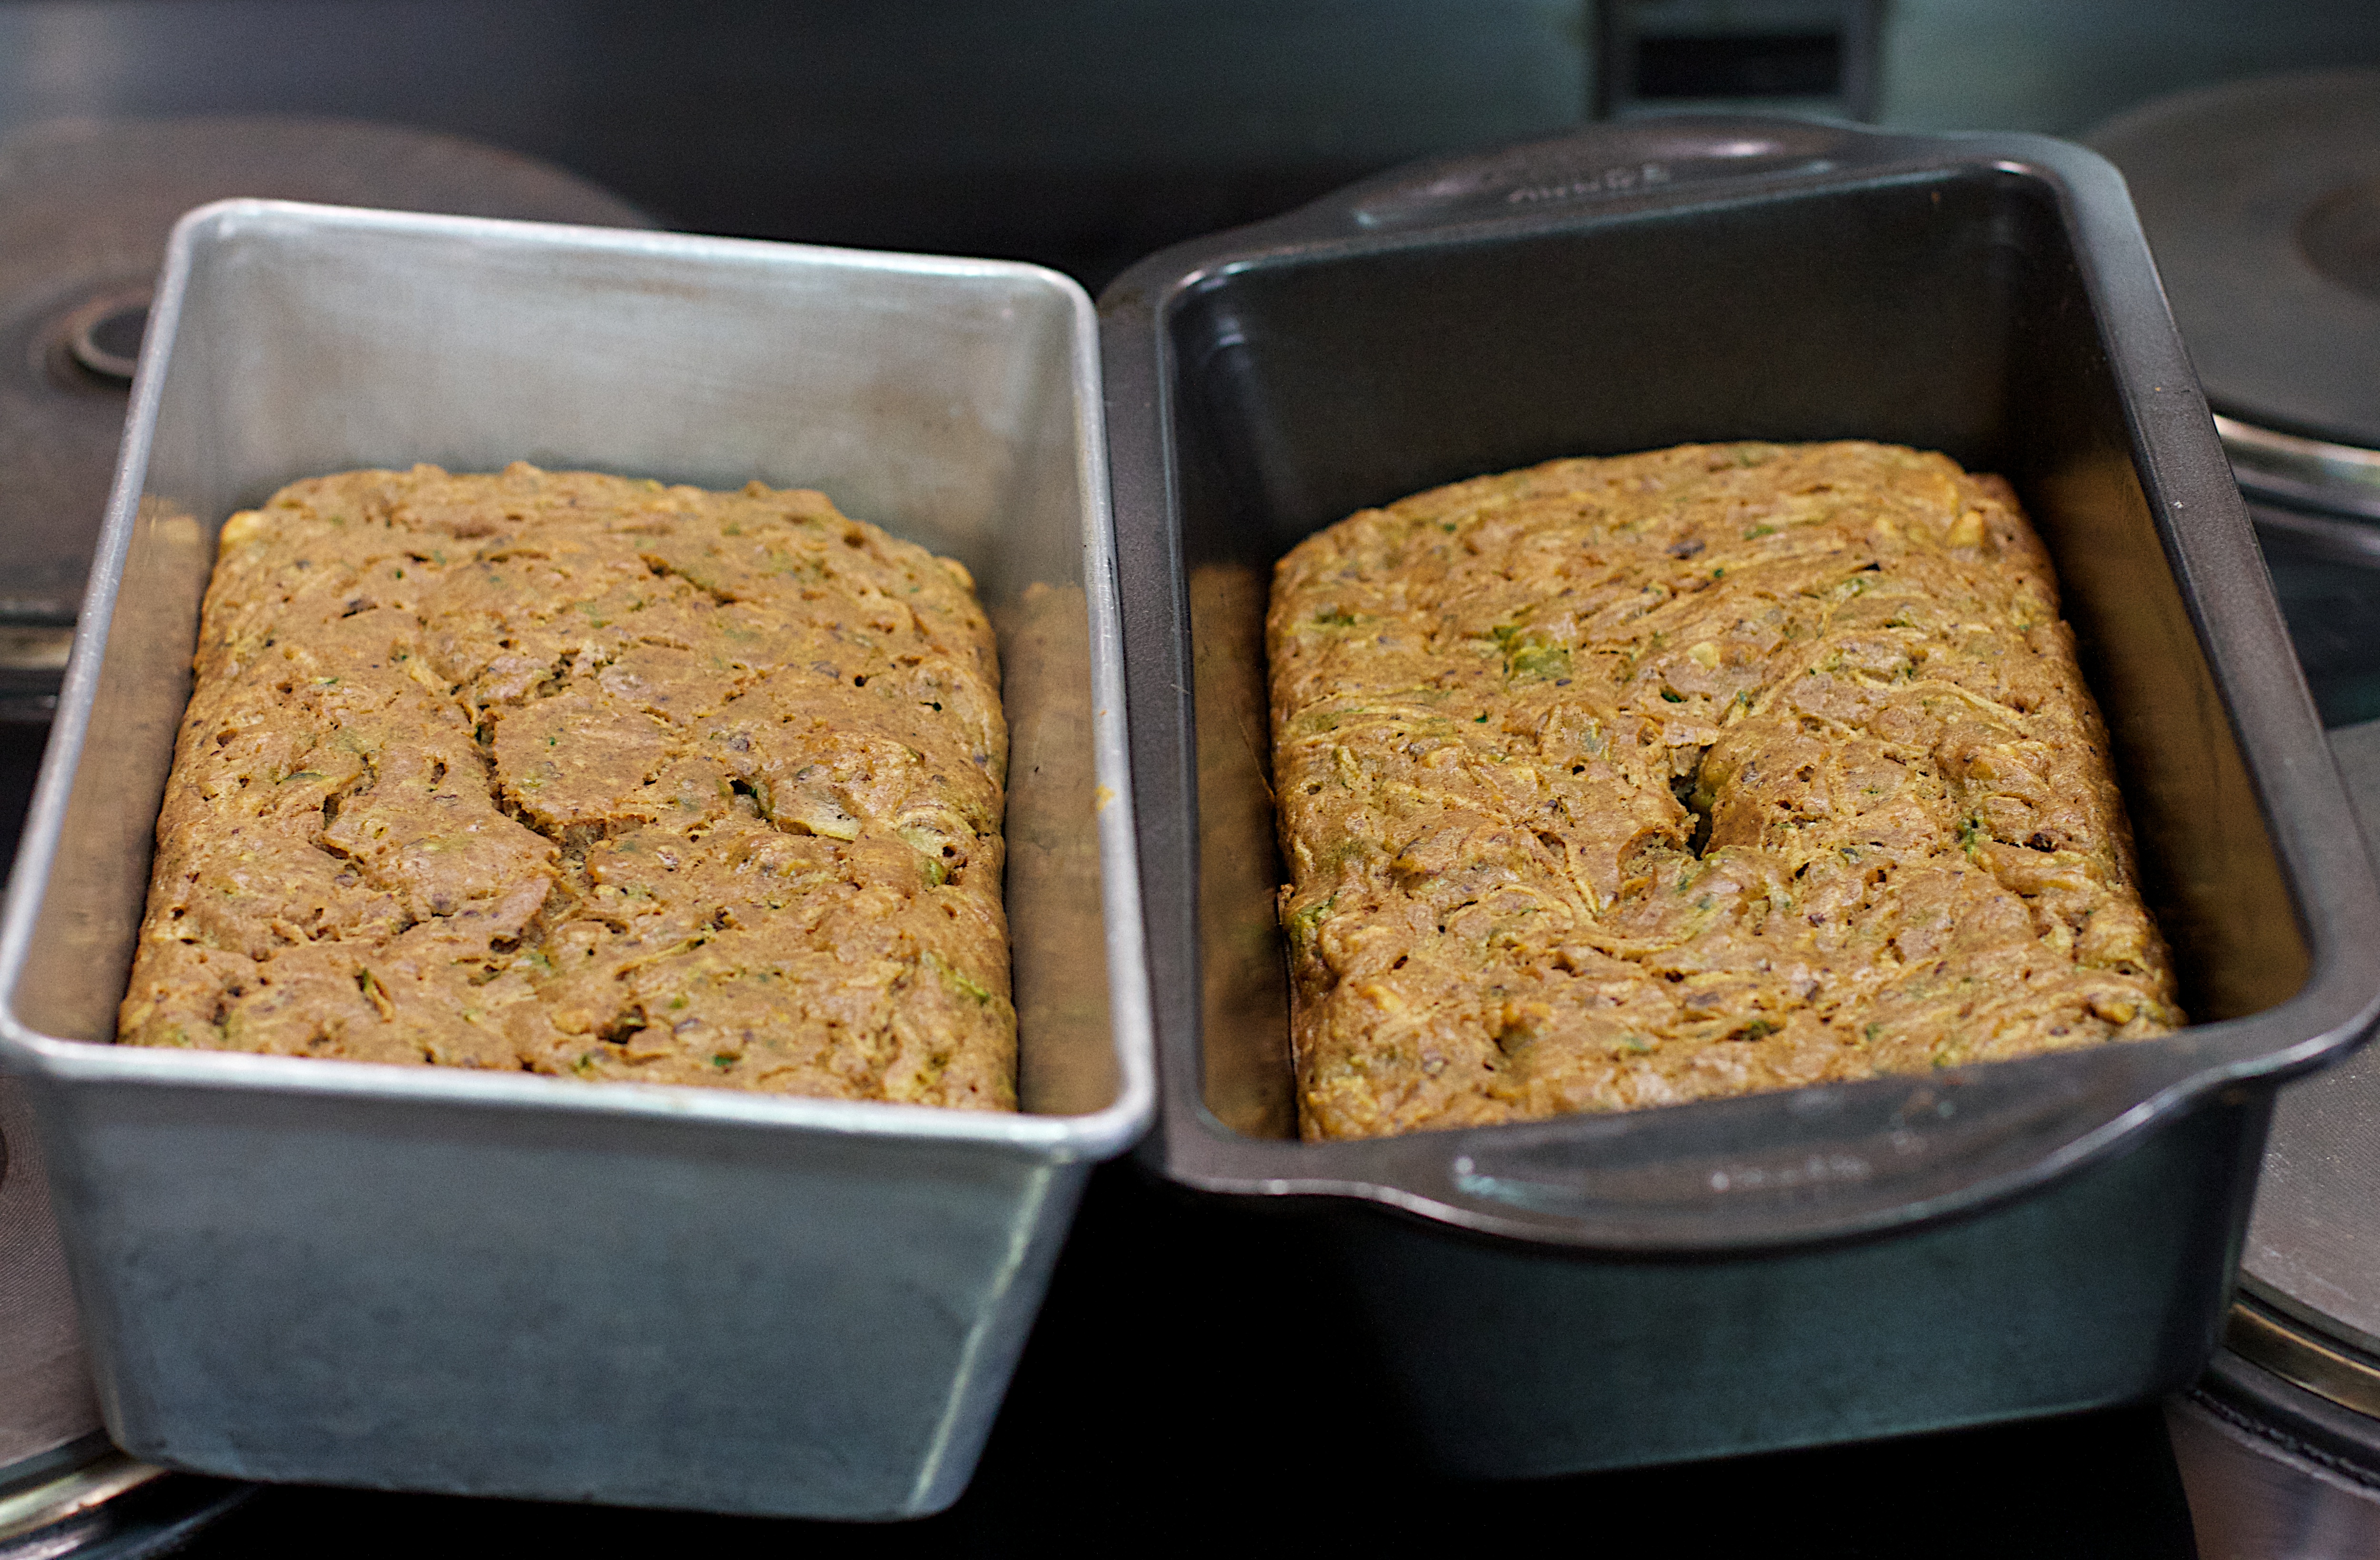
dish, meal, food, produce, breakfast, baking, dessert, bread, baked goods, grass family, pumpkin bread, banana bread